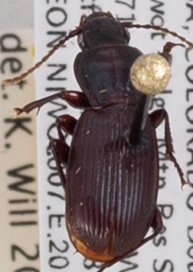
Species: Pterostichus restrictus
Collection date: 2018-06-19
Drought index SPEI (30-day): -1.01
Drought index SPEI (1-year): -0.39
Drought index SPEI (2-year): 0.03